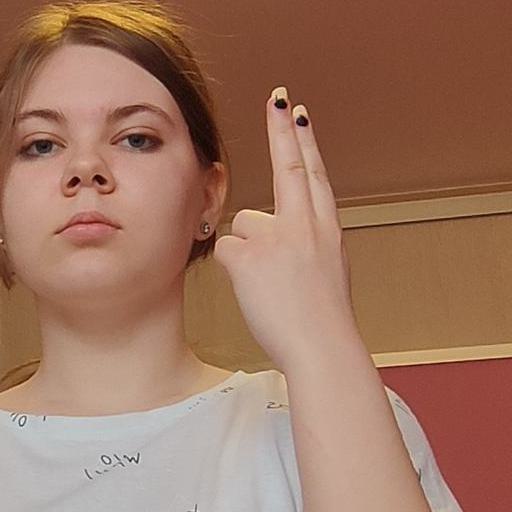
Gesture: two_up_inverted